Lima

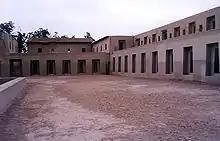
Pachacámac, built from 3rd century to 15th century, was one of the most important pre-Columbian centers of pilgrimage on the Peruvian Coast. In the image the Temple of the Moon.

Although the history of the city of Lima began with its Spanish foundation in 1535, the territory formed by the valleys of the Rímac, Chillón and Lurín rivers was occupied by pre-Inca settlements, which were grouped under the Lordship of Ichma. The Maranga culture and the Lima culture were the ones that established and forged an identity in these territories. During those times, the sanctuaries of Lati (current Puruchuco) and Pachacámac (the main pilgrimage sanctuary during the time of the Incas) were built, it was built from 3rd century to 15th century by several civilizations, and which was used even until the time the Spanish conquistadors arrived.